Barbu Lăzăreanu

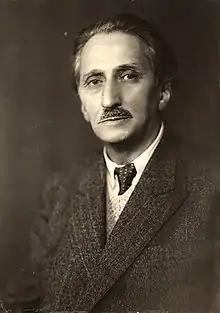
Portrait of Barbu Lăzăreanu

Barbu Lăzăreanu (born Avram Lazarovici, or Bercu Leizerovici, also known as Barbou Lazareano or Barbu Lăzărescu; October 5, 1881 – January 19, 1957) was a Romanian literary historian, bibliographer, and left-wing activist. Of Romanian Jewish background, he became noted for both his social criticism and his lyrical pieces while still in high school, subsequently developing as a satirist and printing his own humorous magazine, "Țivil-Cazon". Lăzăreanu's youthful sympathies veered toward the anarchist underground, prompting him to associate with Panait Mușoiu. At that stage of his life, he participated in a bakers' strike, and encouraged peasants to resist encroachment by the landowners.